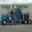
Label: truck